History of the Christian Science movement

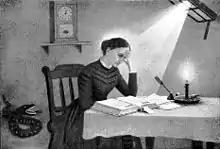
Eddy in her skylight room at 8 Broad Street, Lynn, from her illustrated poem, "Christ and Christmas" (1893).

On Thursday, February 1, 1866, Mary Baker Eddy, then known as Mary Patterson, fell on the ice in Lynn, Massachusetts. She had been on the way to a Good Templars meeting, an organization supporting the temperance movement, with friends from the organization. After her fall, the "Lynn Reporter" wrote that she was "in an insensible condition" and had internal injuries, and the notes of Dr. Alvin M. Cushing, a homeopathic doctor, who was called to the scene, state that he found Eddy "partially unconscious, semi-hysterical and complaining by word and action of severe pain in the back of her head and neck." She was taken to the nearest house, that of Samuel M. Bubier the future mayor of Lynn, and spent the night there. Cushing attended to her multiple times that day and during the night, which Gill writes "indicates that he considered the accident serious," and he gave orders that homeopathic medicine be continually given her at intervals of every half hour when she was awake while he was not present. Cushing later told Sibyl Wilbur that Eddy "was taken up unconscious and remained unconscious during the night" and that he thought she was "suffering from a concussion, and possible spinal dislocation."